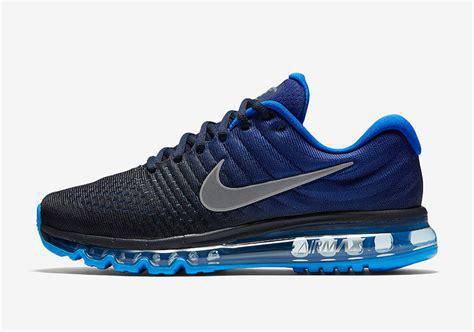
Brand: Nike
Model: Air Max 2017